Upright and Wing

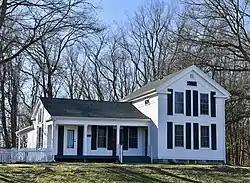
This 1852 Greek Revival Michigan example features the main entrance on the ell or "wing"

Upright and Wing, also referred to as Temple and Wing or Gable and Wing, is a residential architectural style found in American vernacular architecture of New England and the Upper Midwest, specifically associated with the American Greek Revival. It was popular from the mid- to late 19th century and is typified by a gable ended "upright" section, usually two stories, and a one-story ell or "wing" section.